Jonas Axel Boeck

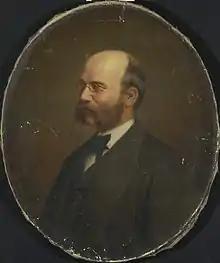
Jonas Axel Boeck Painting by Knud Bergslien

Jonas Axel Boeck (16 May 1833 – 6 May 1873) was a Norwegian marine biologist.